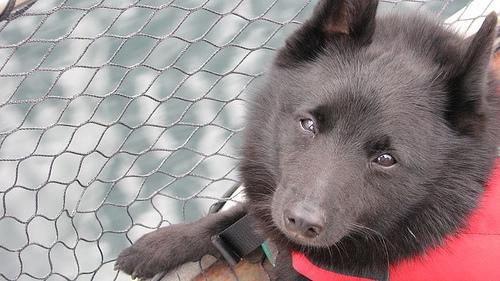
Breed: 201-n000024-schipperke